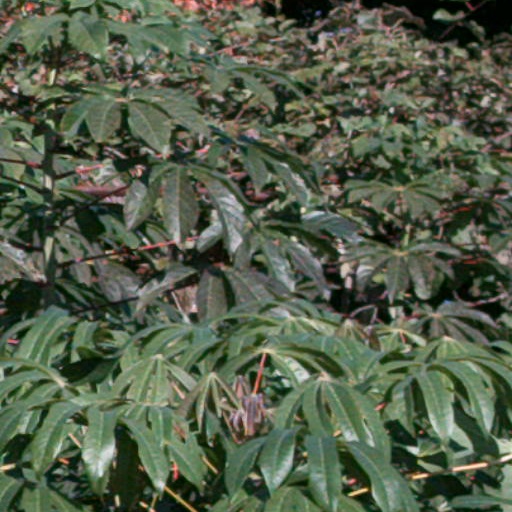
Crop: cassava